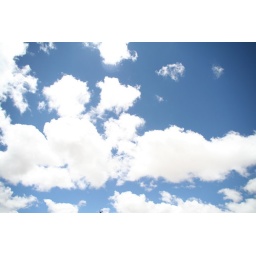
the blue blue sky over Taglang La